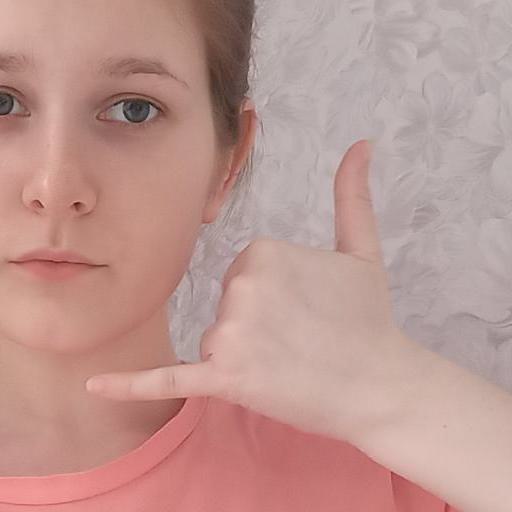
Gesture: call